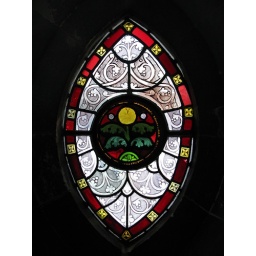
An oval stained glass window in the walkway between Christchurch Cathedral and Dublinia